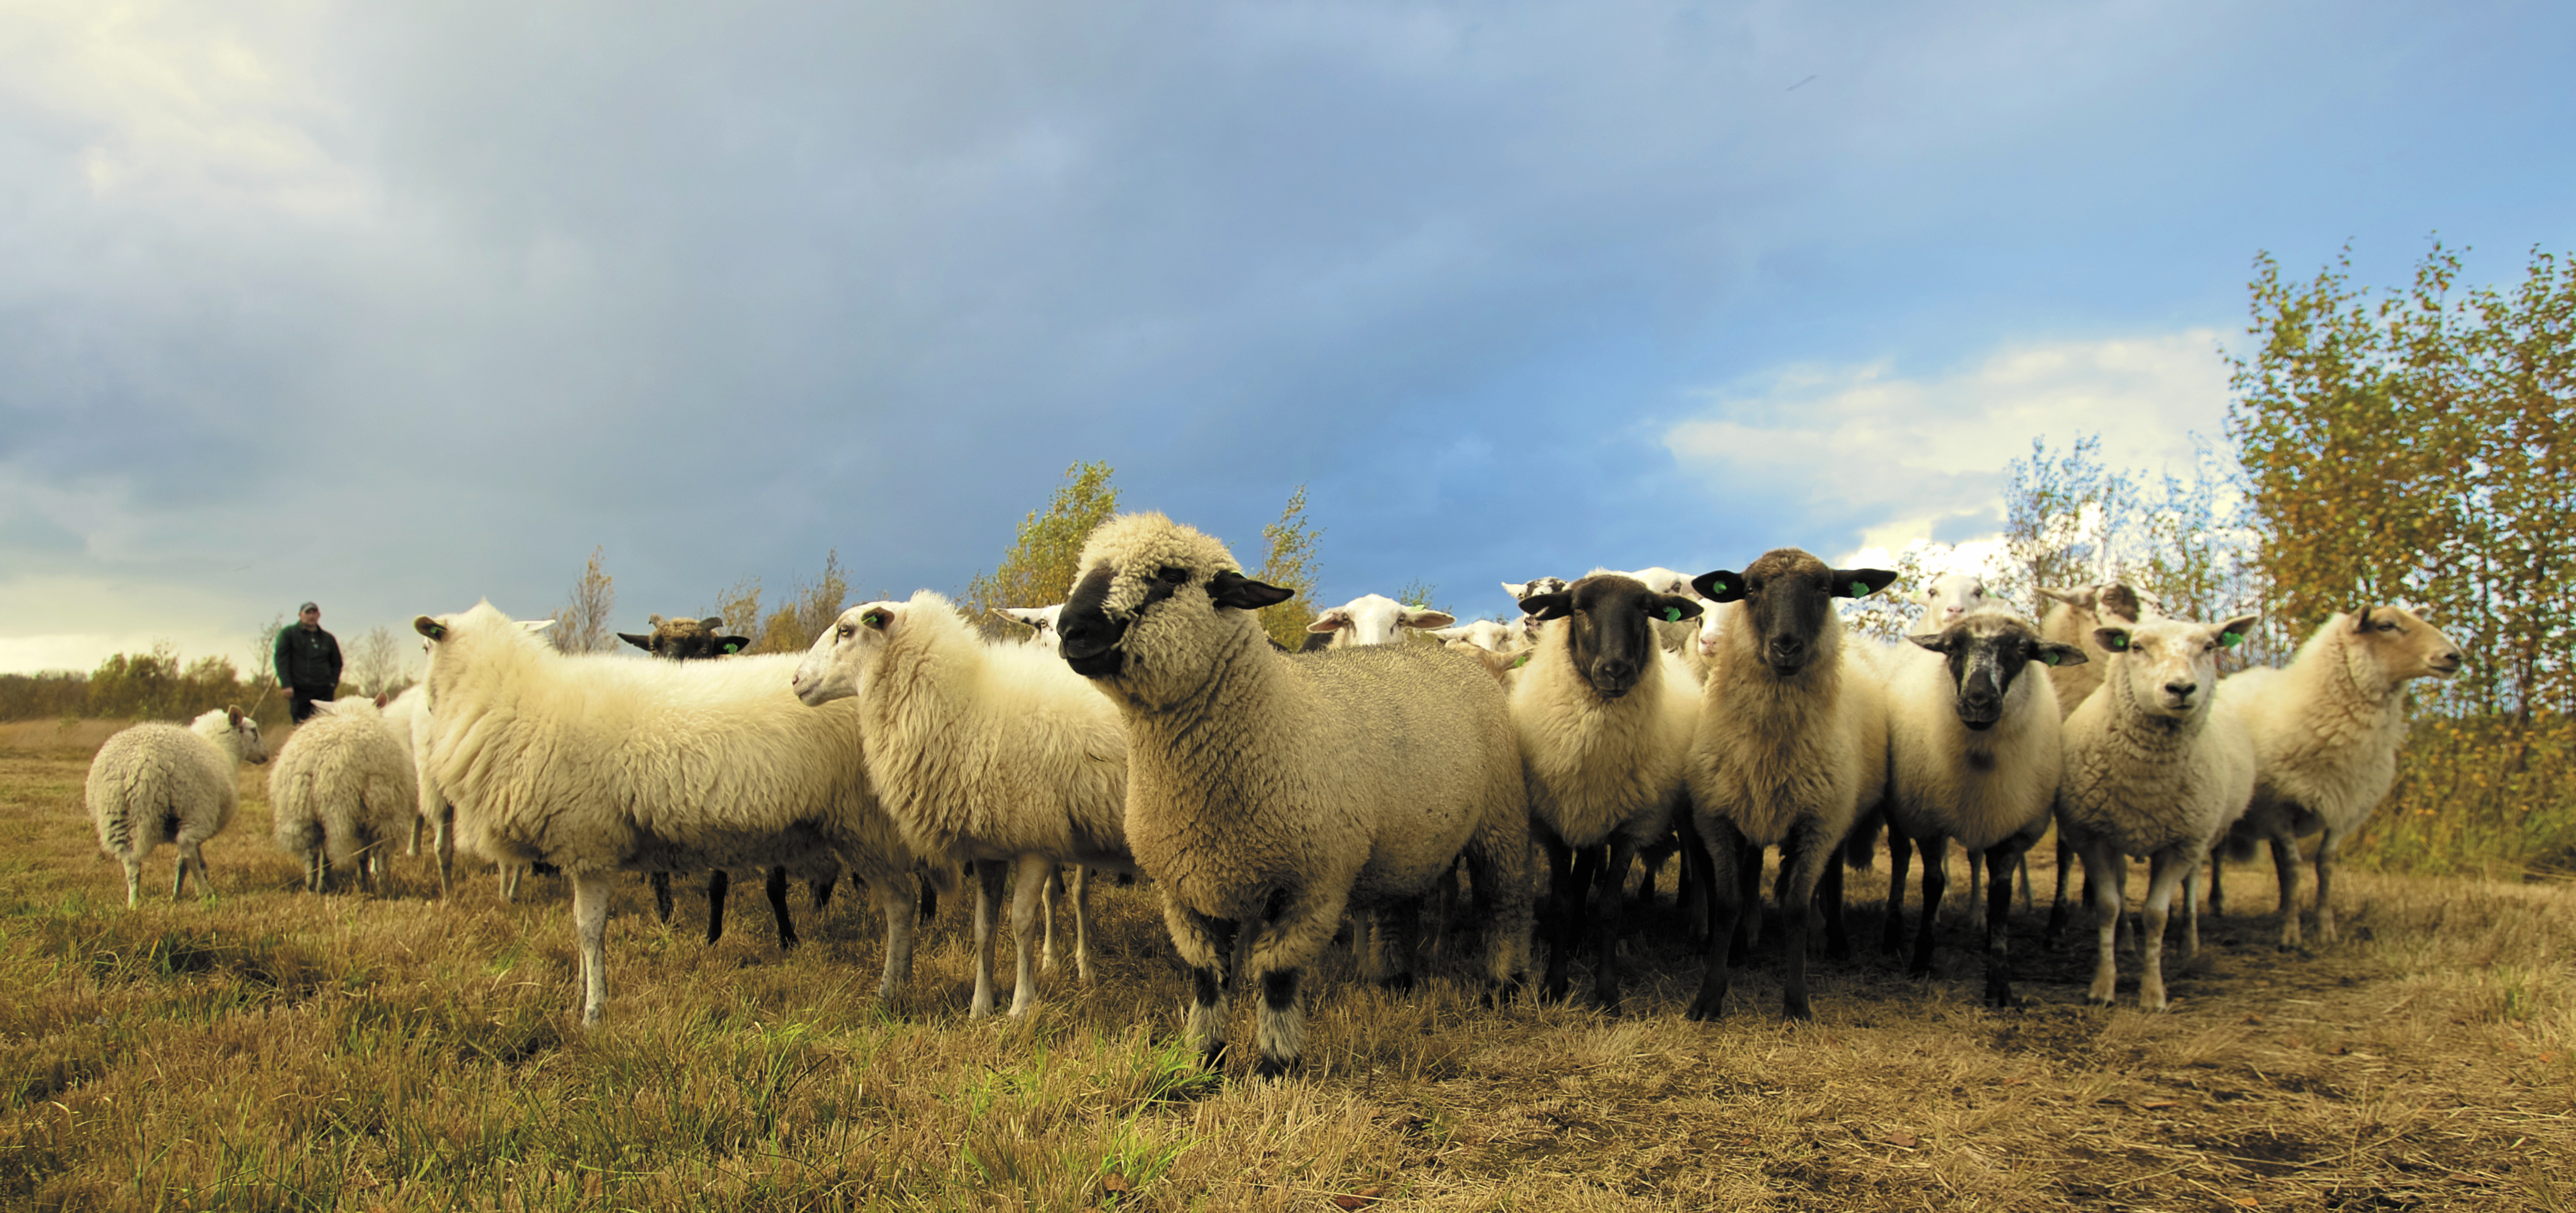
grass, sky, field, meadow, prairie, wildlife, herd, pasture, grazing, sheep, mammal, fauna, clouds, grassland, animals, vertebrate, sheeps, rural area, herding, goatherd